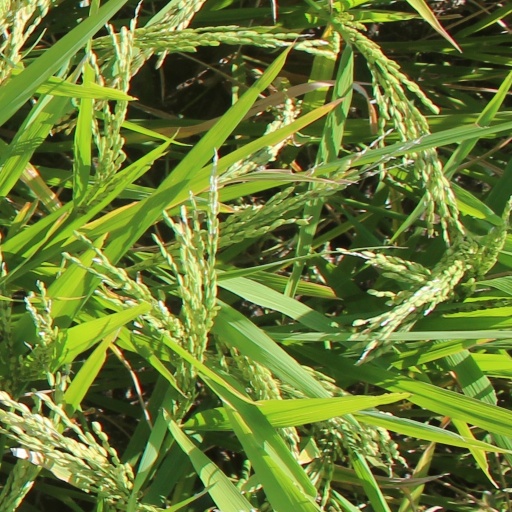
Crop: rice